Henk Hofland

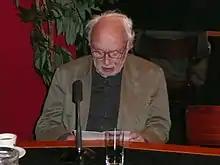
Henk Hofland in 2009

Operating along the lines of the American New Journalism he made the television documentary "Vastberaden, maar soepel en met mate" (Determined, but flexible and cautious), with television journalists Hans Keller and Hans Verhagen in 1974 for the VPRO. They provided the rich tradition of the Dutch documentary with an effective narrative style, and especially a new social engagement.